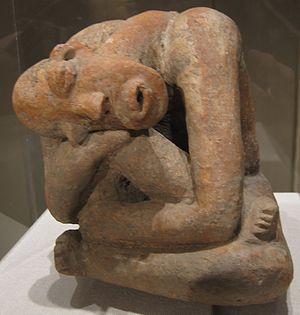
Le site culturel fossile de Djenné-Djeno, est situé à 3 km au sud-est de la ville actuelle de Djenné dont il est le site originel. Situé dans le delta intérieur du Niger au cœur du Mali, il figure parmi les plus vieilles cités d’Afrique de l’Ouest. Sa population atteignit 10 000 habitants environ vers l’an 800. Le mur de la cité, fait de briques cylindriques façonnées à la main, a été construit à cette même date avec une largeur estimée à 3,70 m. À l'intérieur de ses deux kilomètres de circonférence furent bâties des maisons rondes ou rectangulaires, à partir de la boue du fleuve ou en jonc tressé : elles sont fragiles et s'effondrent souvent. De nouvelles demeures furent reconstruites sur les débris des anciennes.